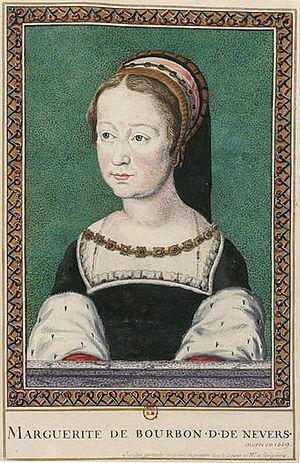
Dessin de Roger de Gaignières d'après un tableau de Corneille de Lyon représentant Madeleine de Valois, fille du roi François Ier. Le portrait était autrefois identifié à tort à Marguerite de Bourbon, duchesse de Nevers (1516-1559). Source